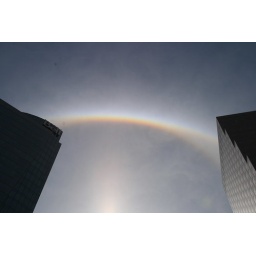
Rainbow in a blue sky